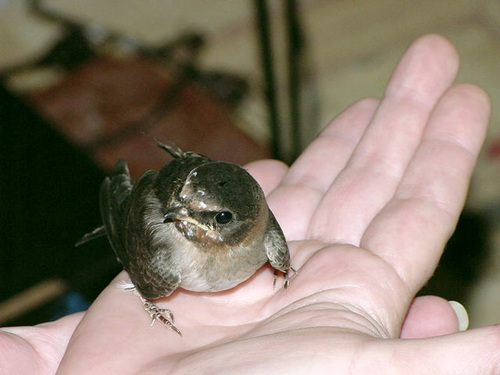
this small brown bird has a short black beak and smooth feathers.
this bird is brown and black and has a very short beak.
a small bird that is covered in various shades of brown all over its body except for its face which has a few speckles of white on it, and its chest which is grey.
this bird has a speckled belly and breast with a short pointy bill.
this bird has a brown crown, a short hooked bill, and a black eye
this particular bird has a small black beak and small feet
this bird has wings that are brown and has a white ebllylittle baby bird black eyes gray belly dark brown back and wings
this bird is black with white and has a very short beak.
this bird has wings that are brown and has a white belly
Species: Cliff Swallow